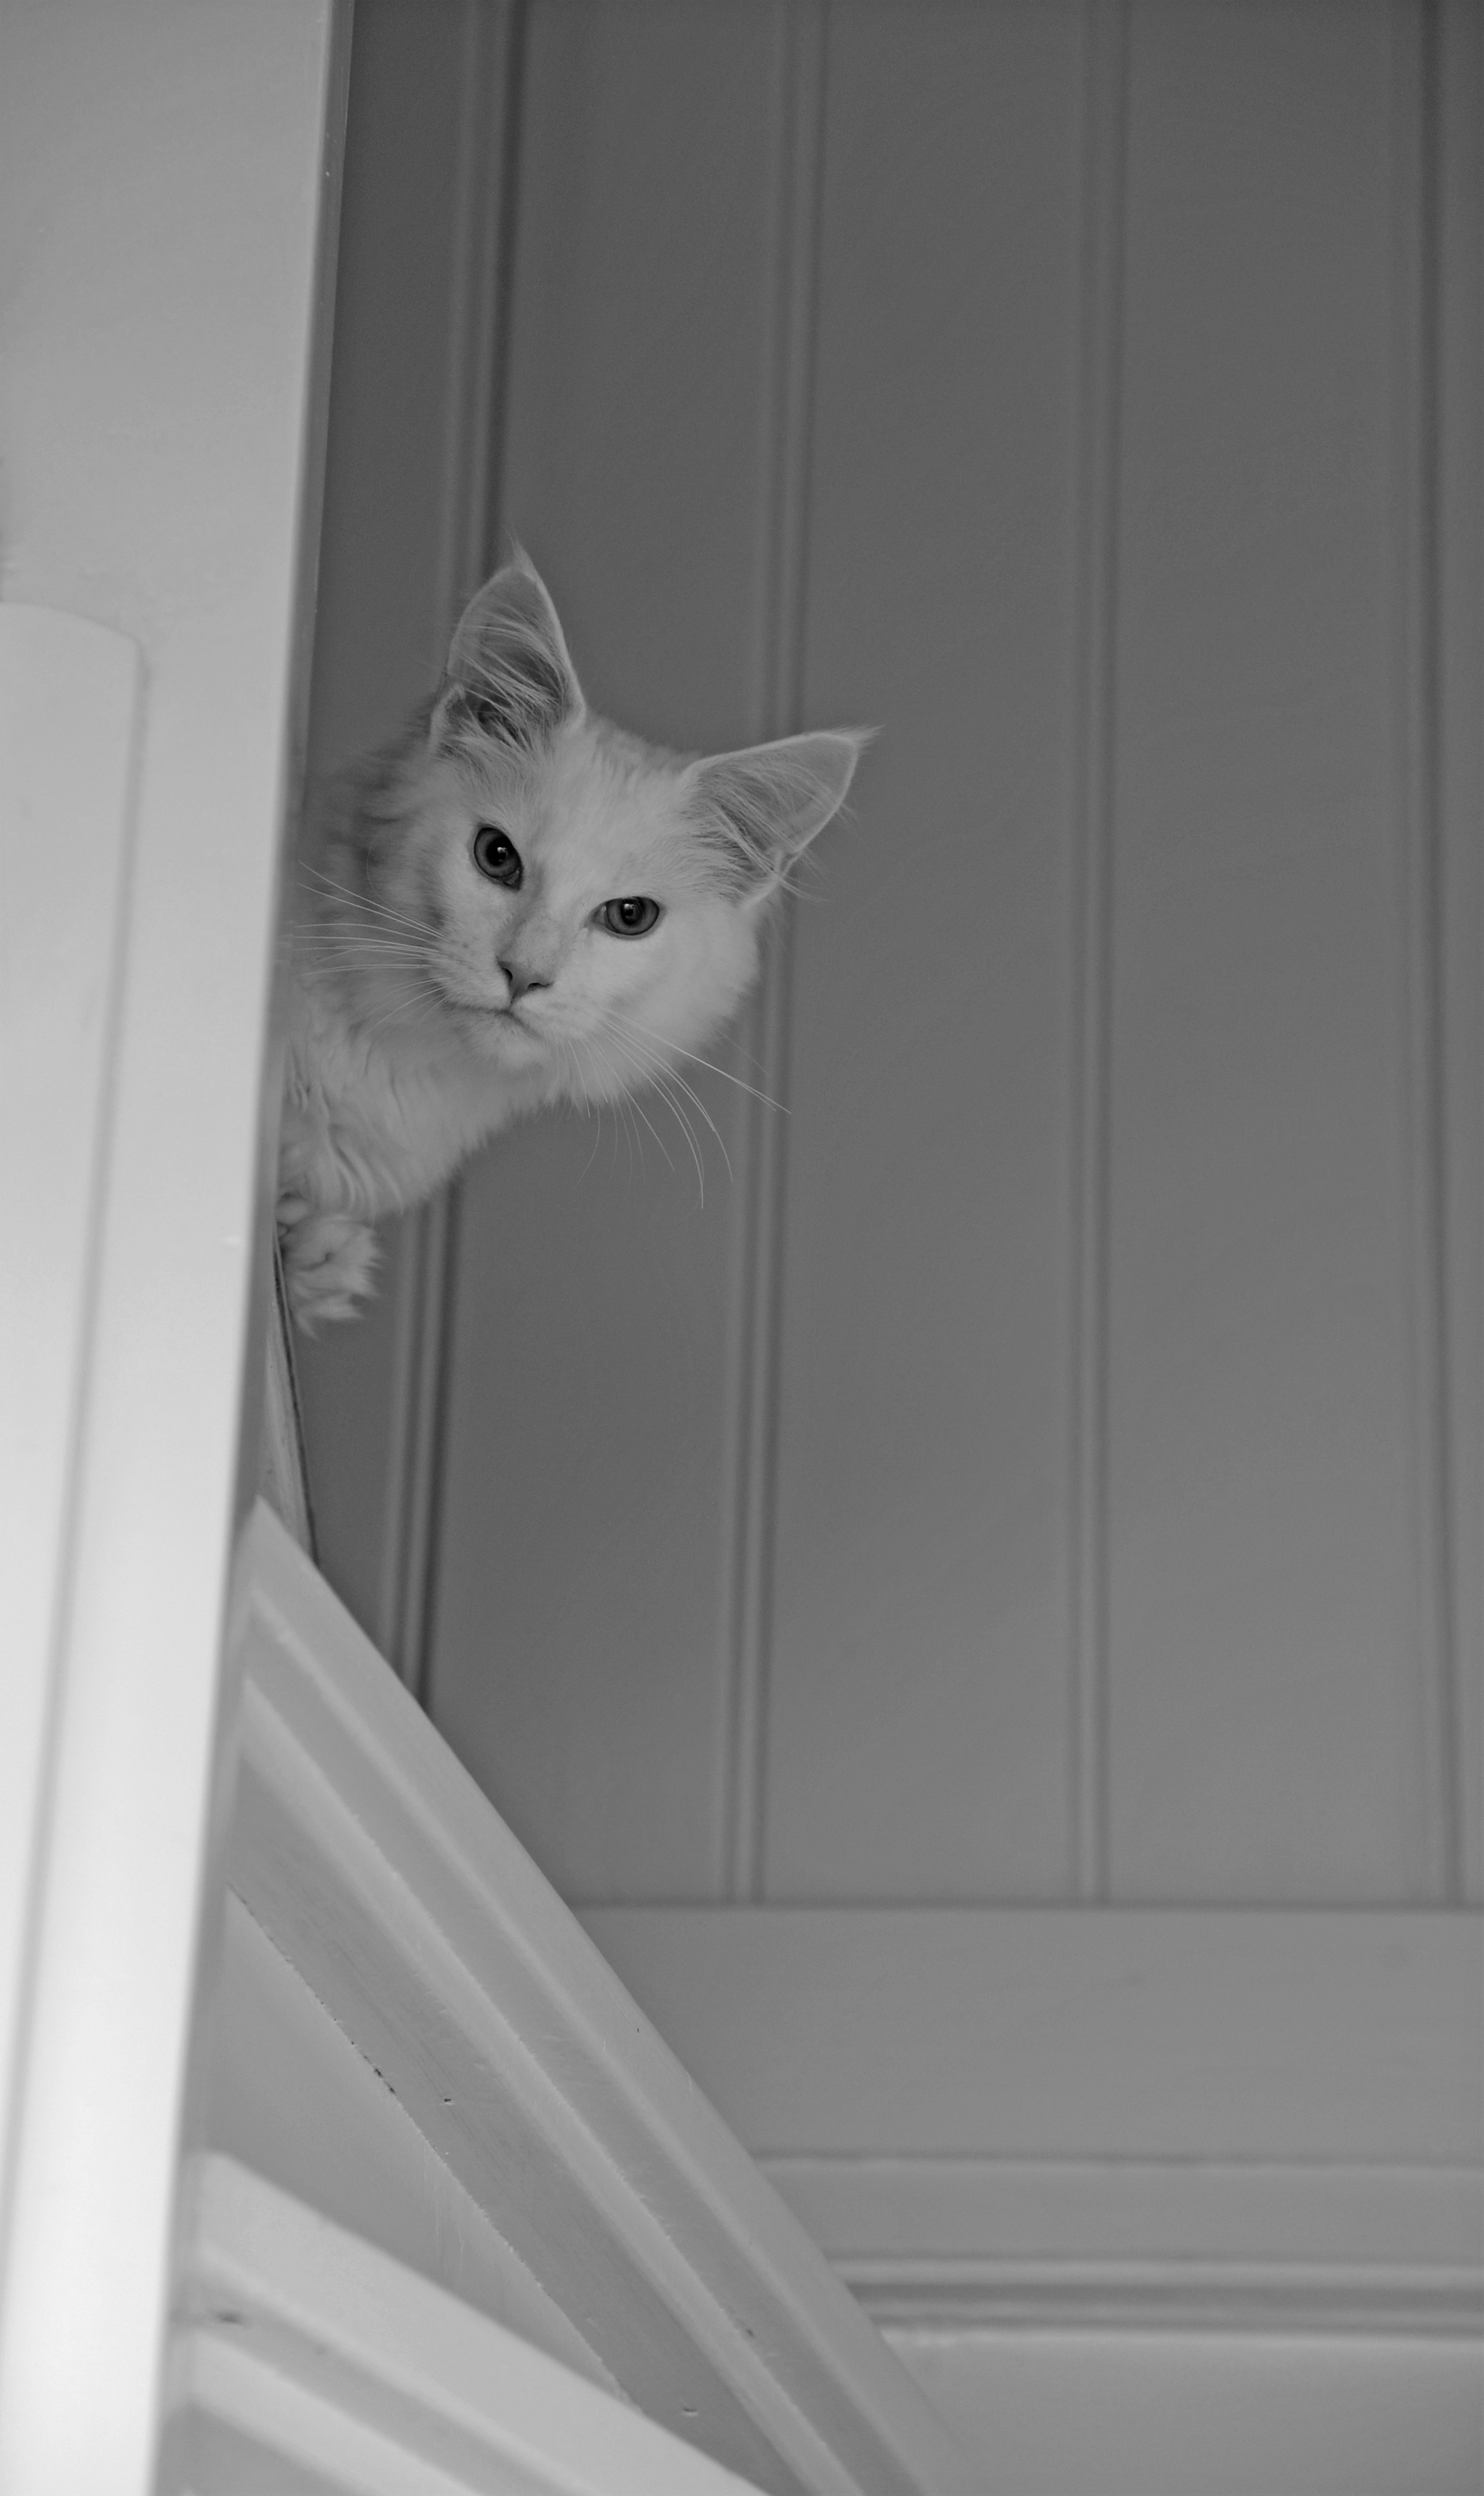
black and white, white, sweet, animal, kitten, cat, feline, mammal, black, monochrome, black white, cats, whiskers, discover, mainecoon, curious, trap, hangover, cat face, young cat, monochrome photography, small to medium sized cats, cat like mammal